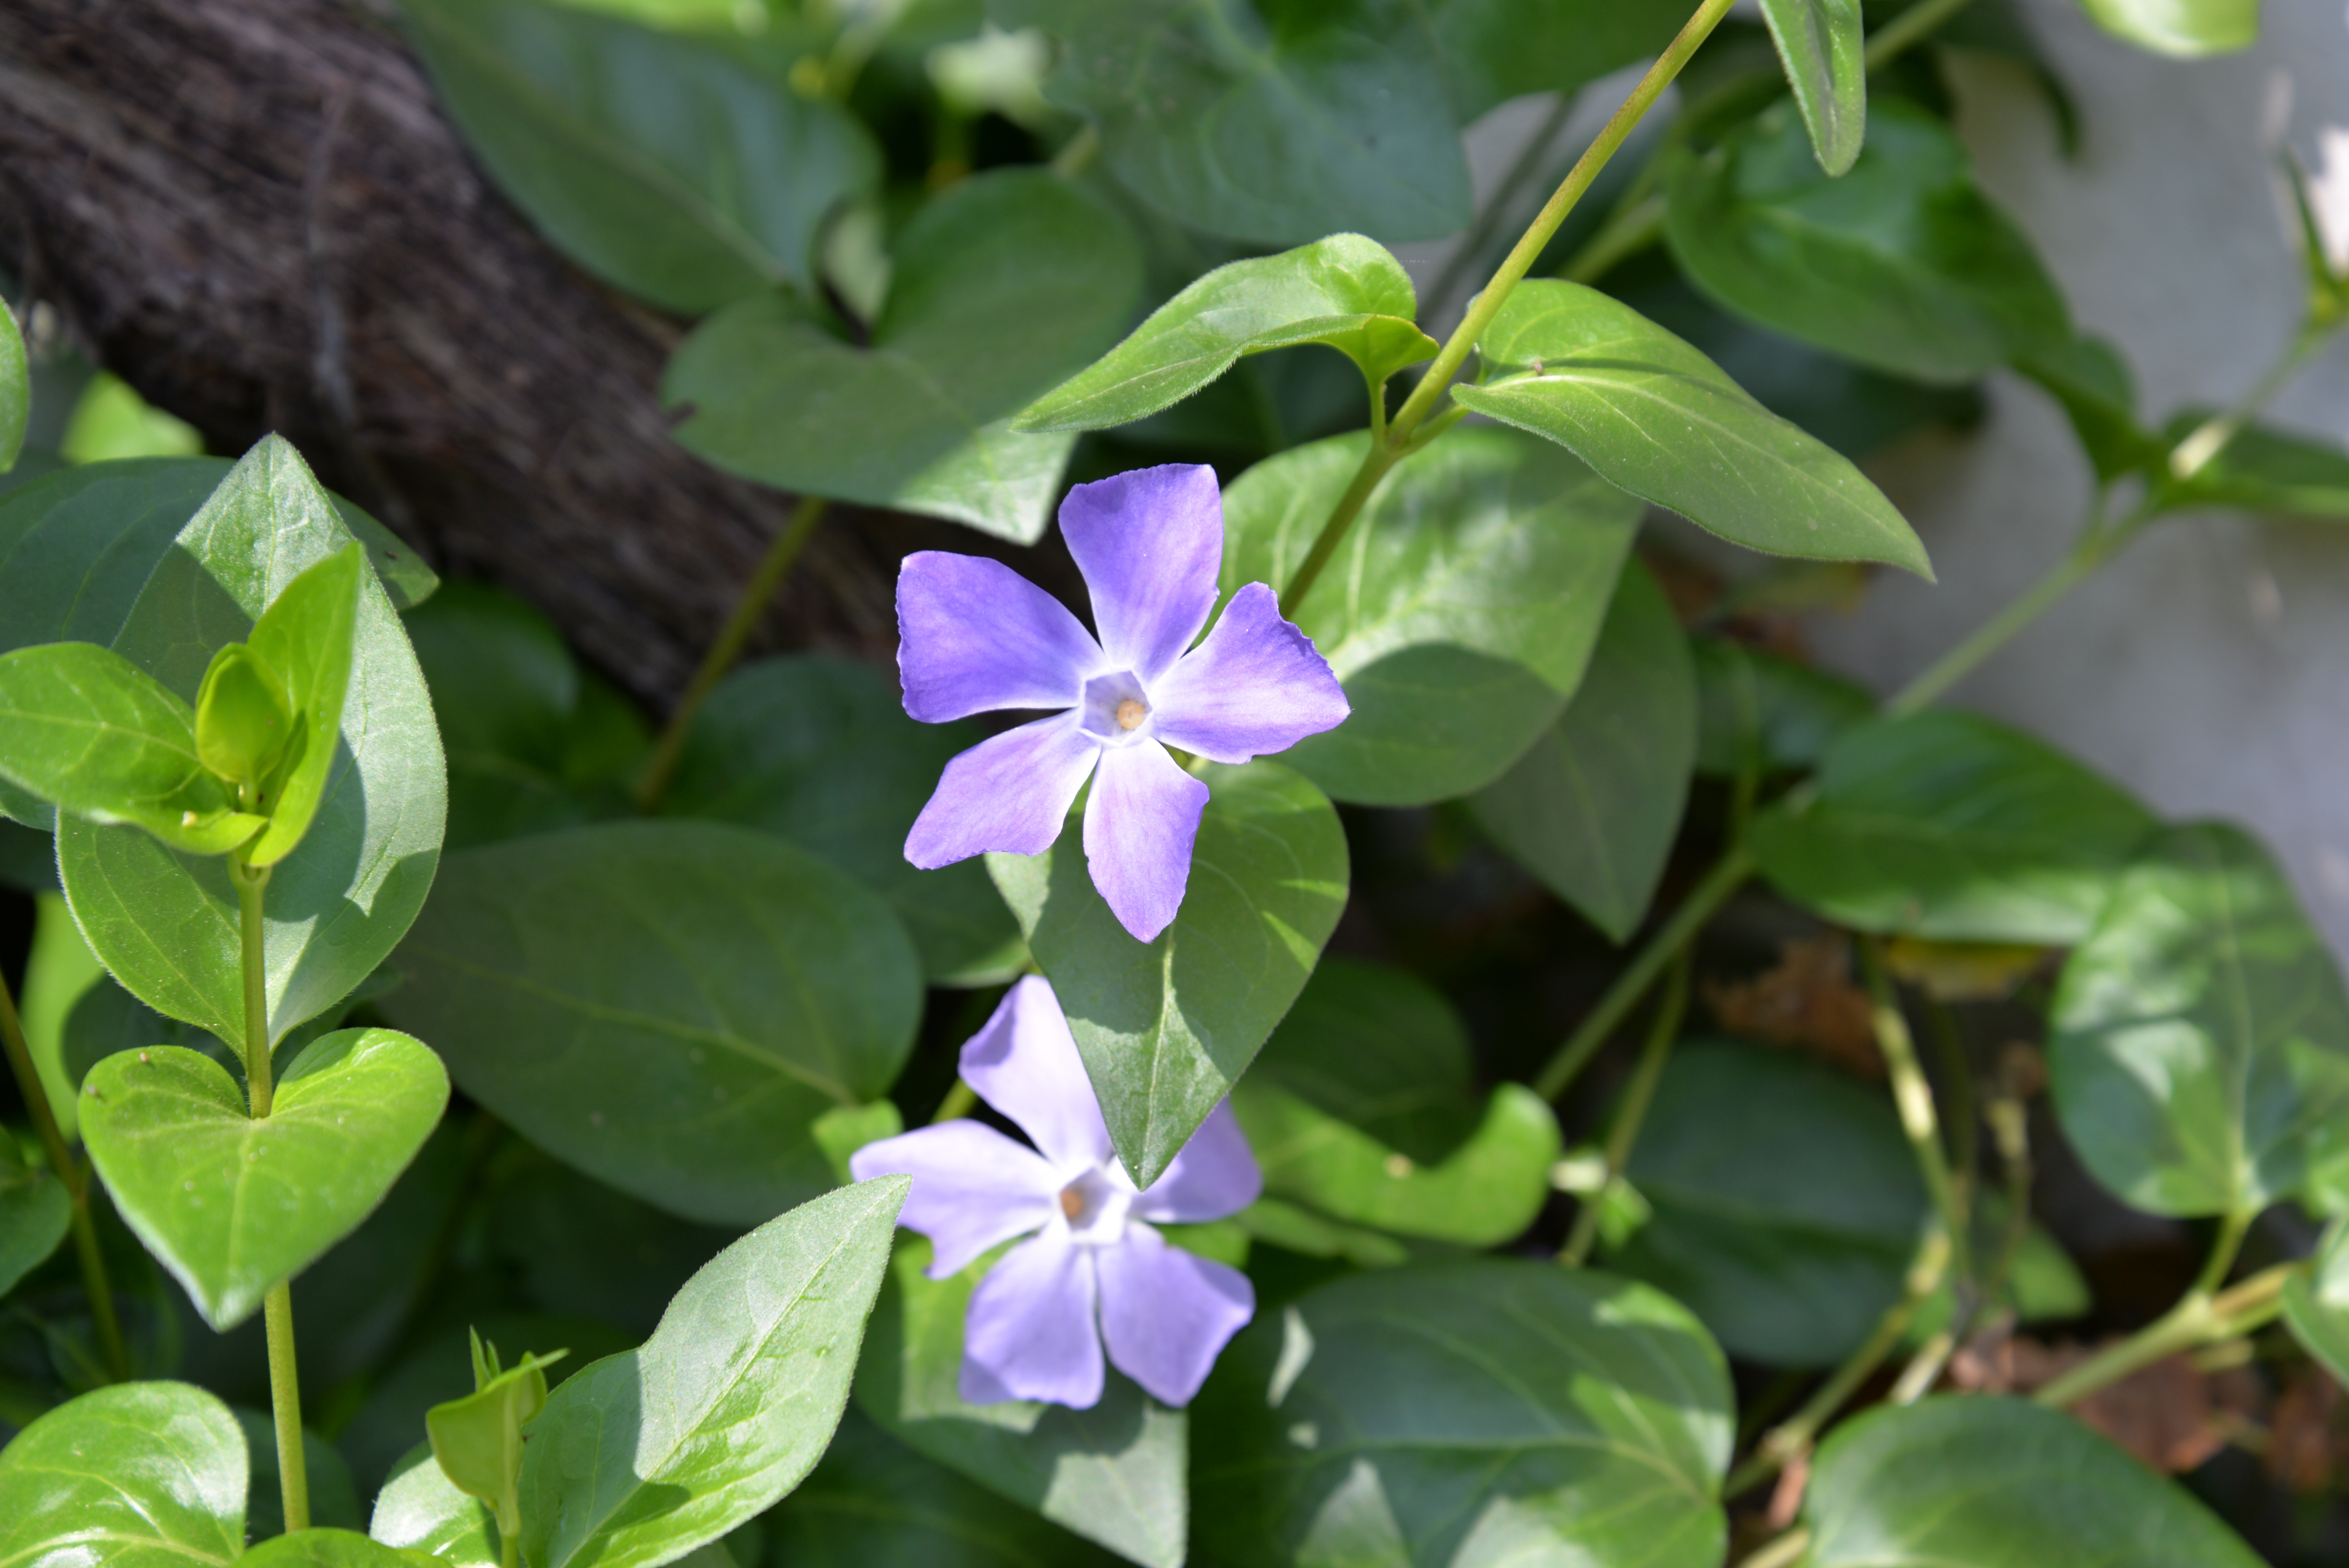
nature, plant, flower, purple, green, botany, garden, flora, wildflower, shrub, violet, beautiful, flower garden, jasmine, flowering plant, land plant, violet family, dayflower family